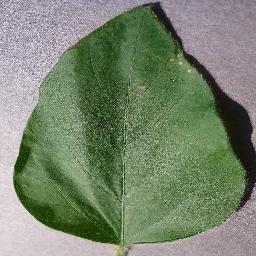
Label: Soybean___healthy